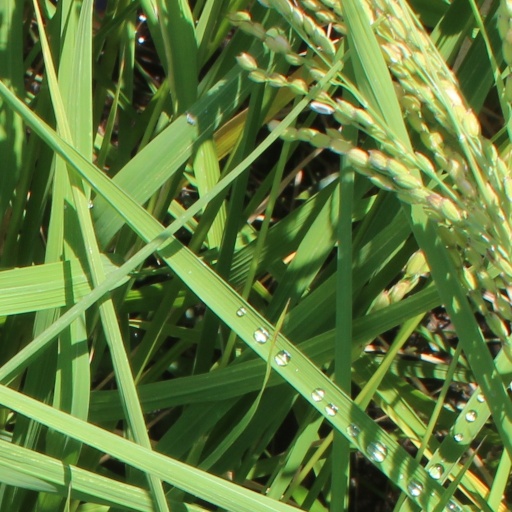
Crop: rice